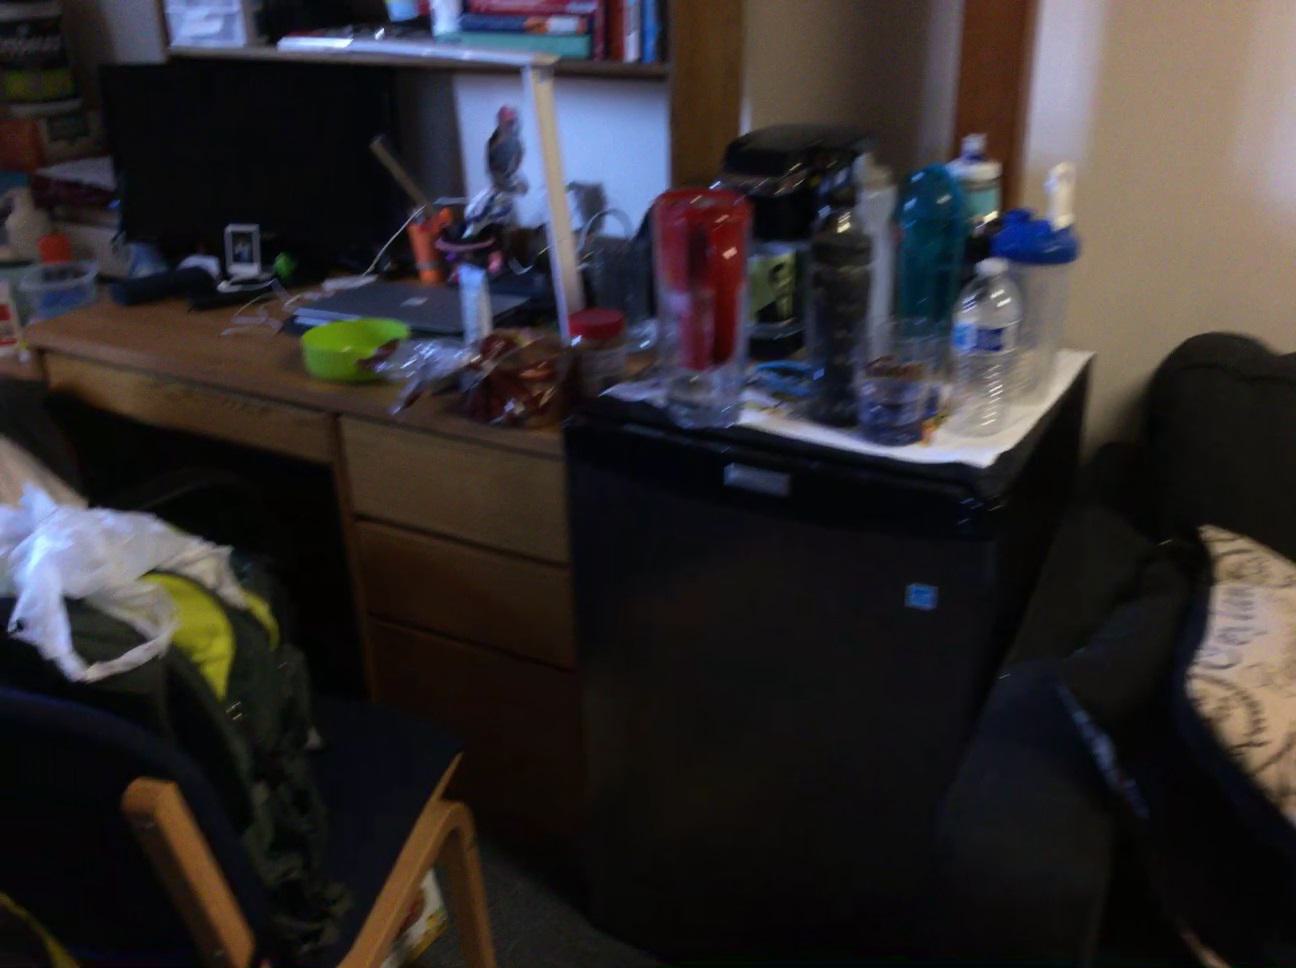
Question: Can the book fit left of the box from the camera's perspective? Final answer should be yes or no.
Answer: No